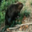
Label: beaver